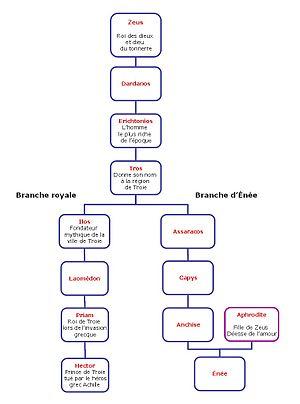
Représentation visuelle de l'ascendance du héros troyen d’Énée
Énée, fils du mortel Anchise et de la déesse Aphrodite, est l'un des héros de la guerre de Troie. Il est chanté par Virgile dans l’Énéide, dont il est le personnage central.